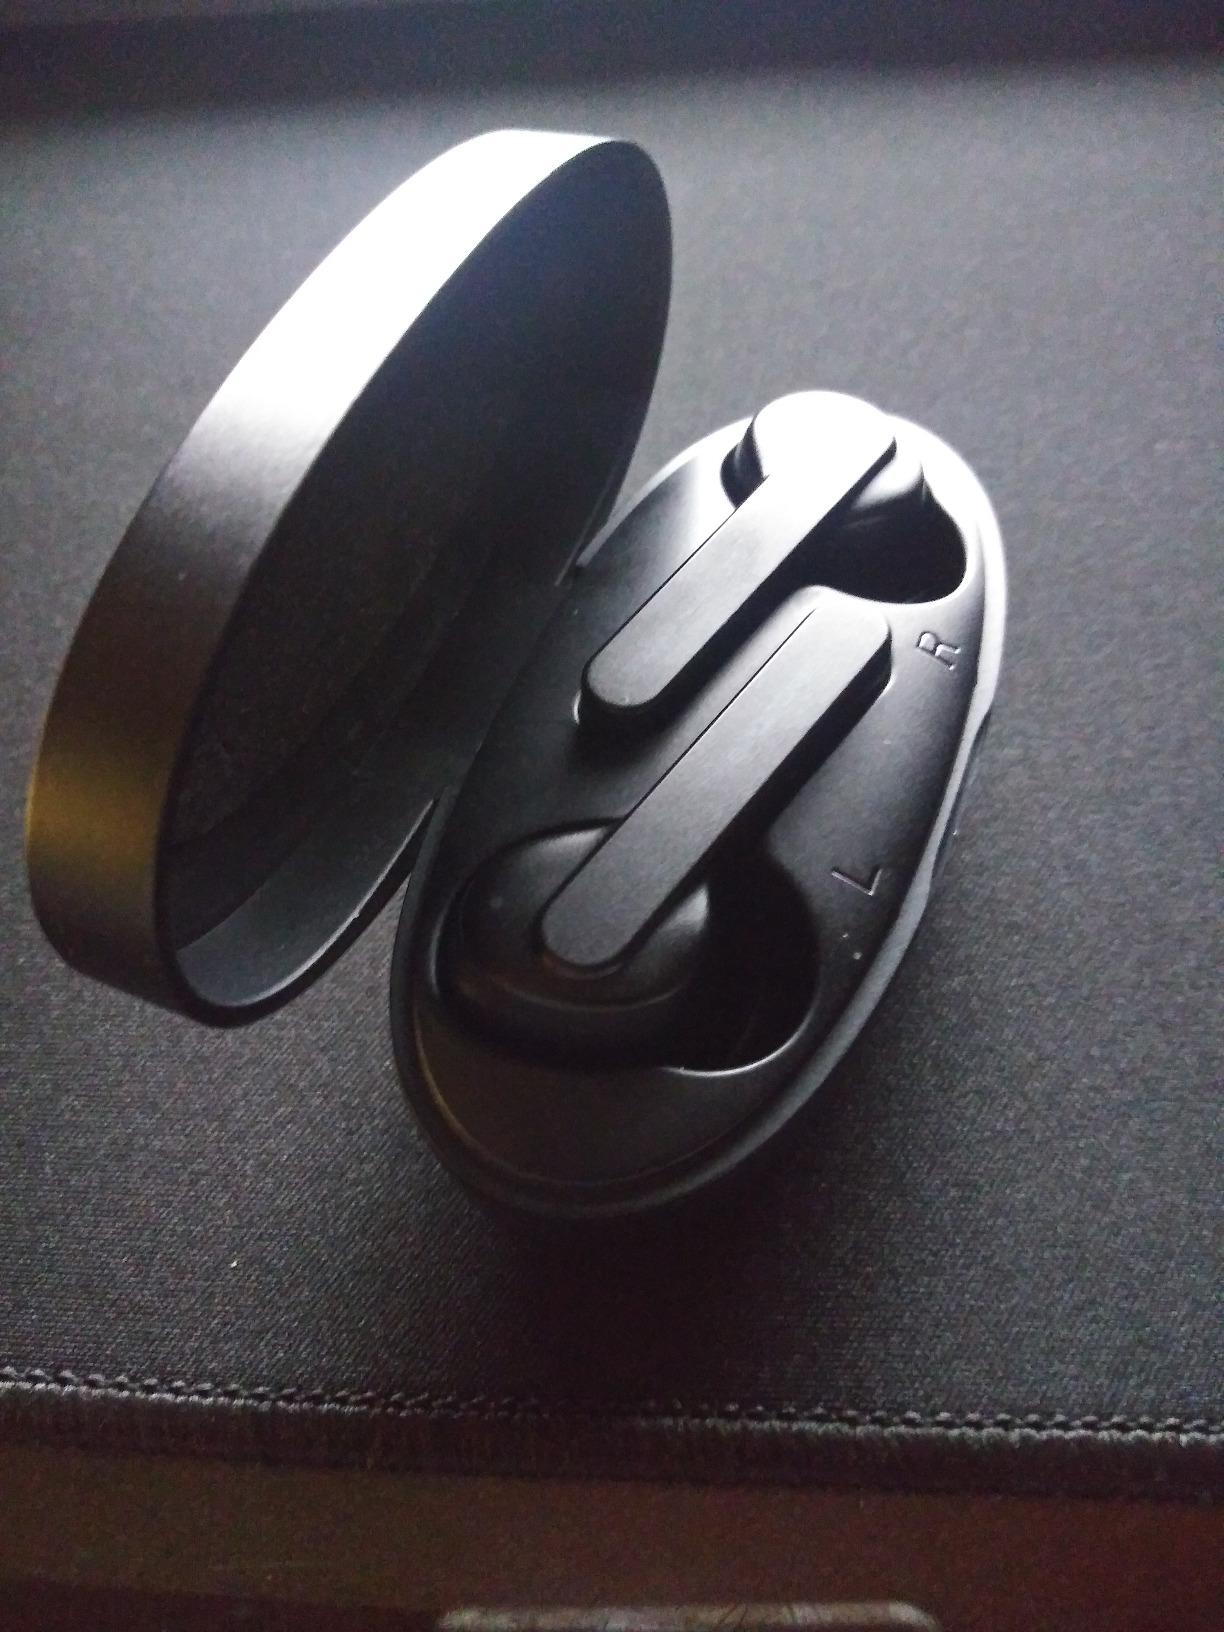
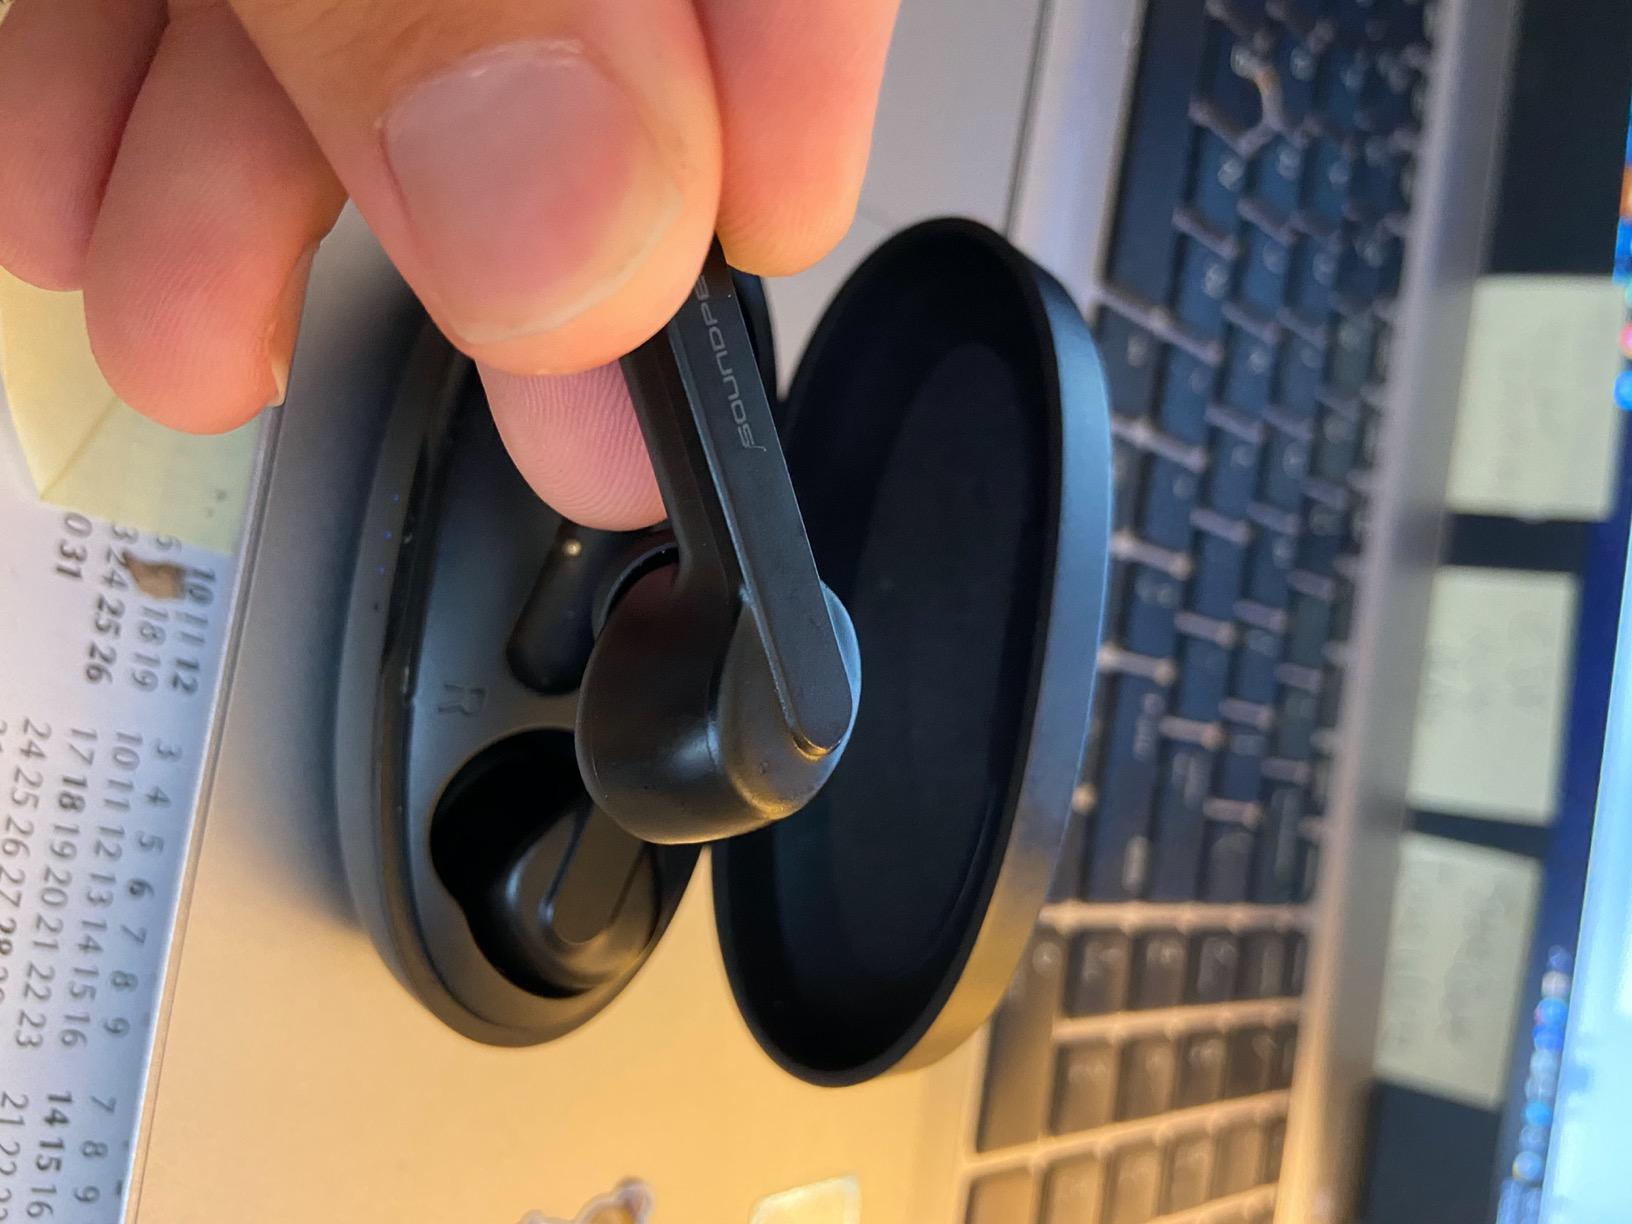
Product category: earbuds
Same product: yes